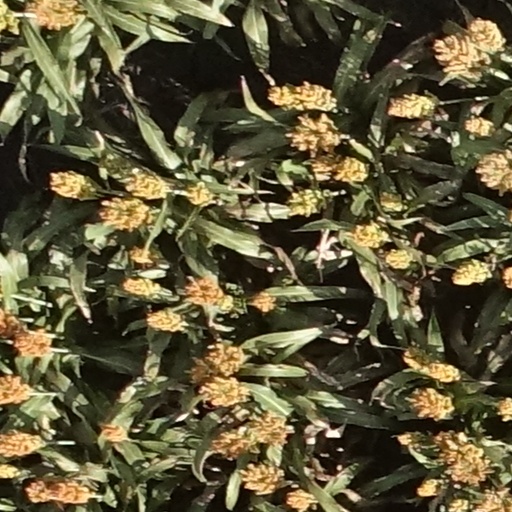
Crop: sorghum